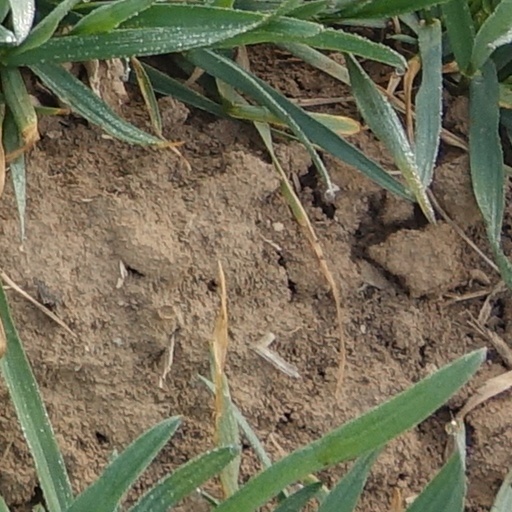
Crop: wheat